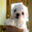
Label: dog